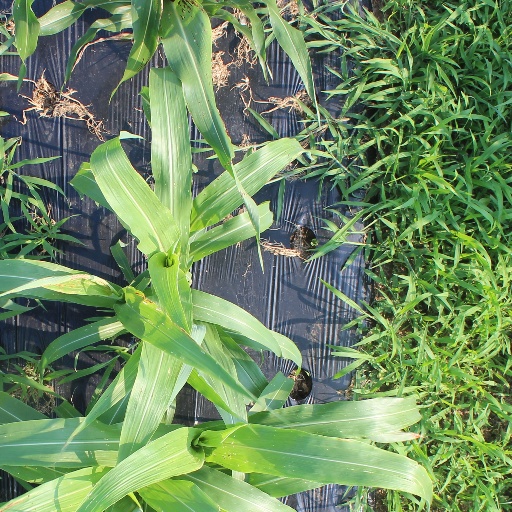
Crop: sorghum